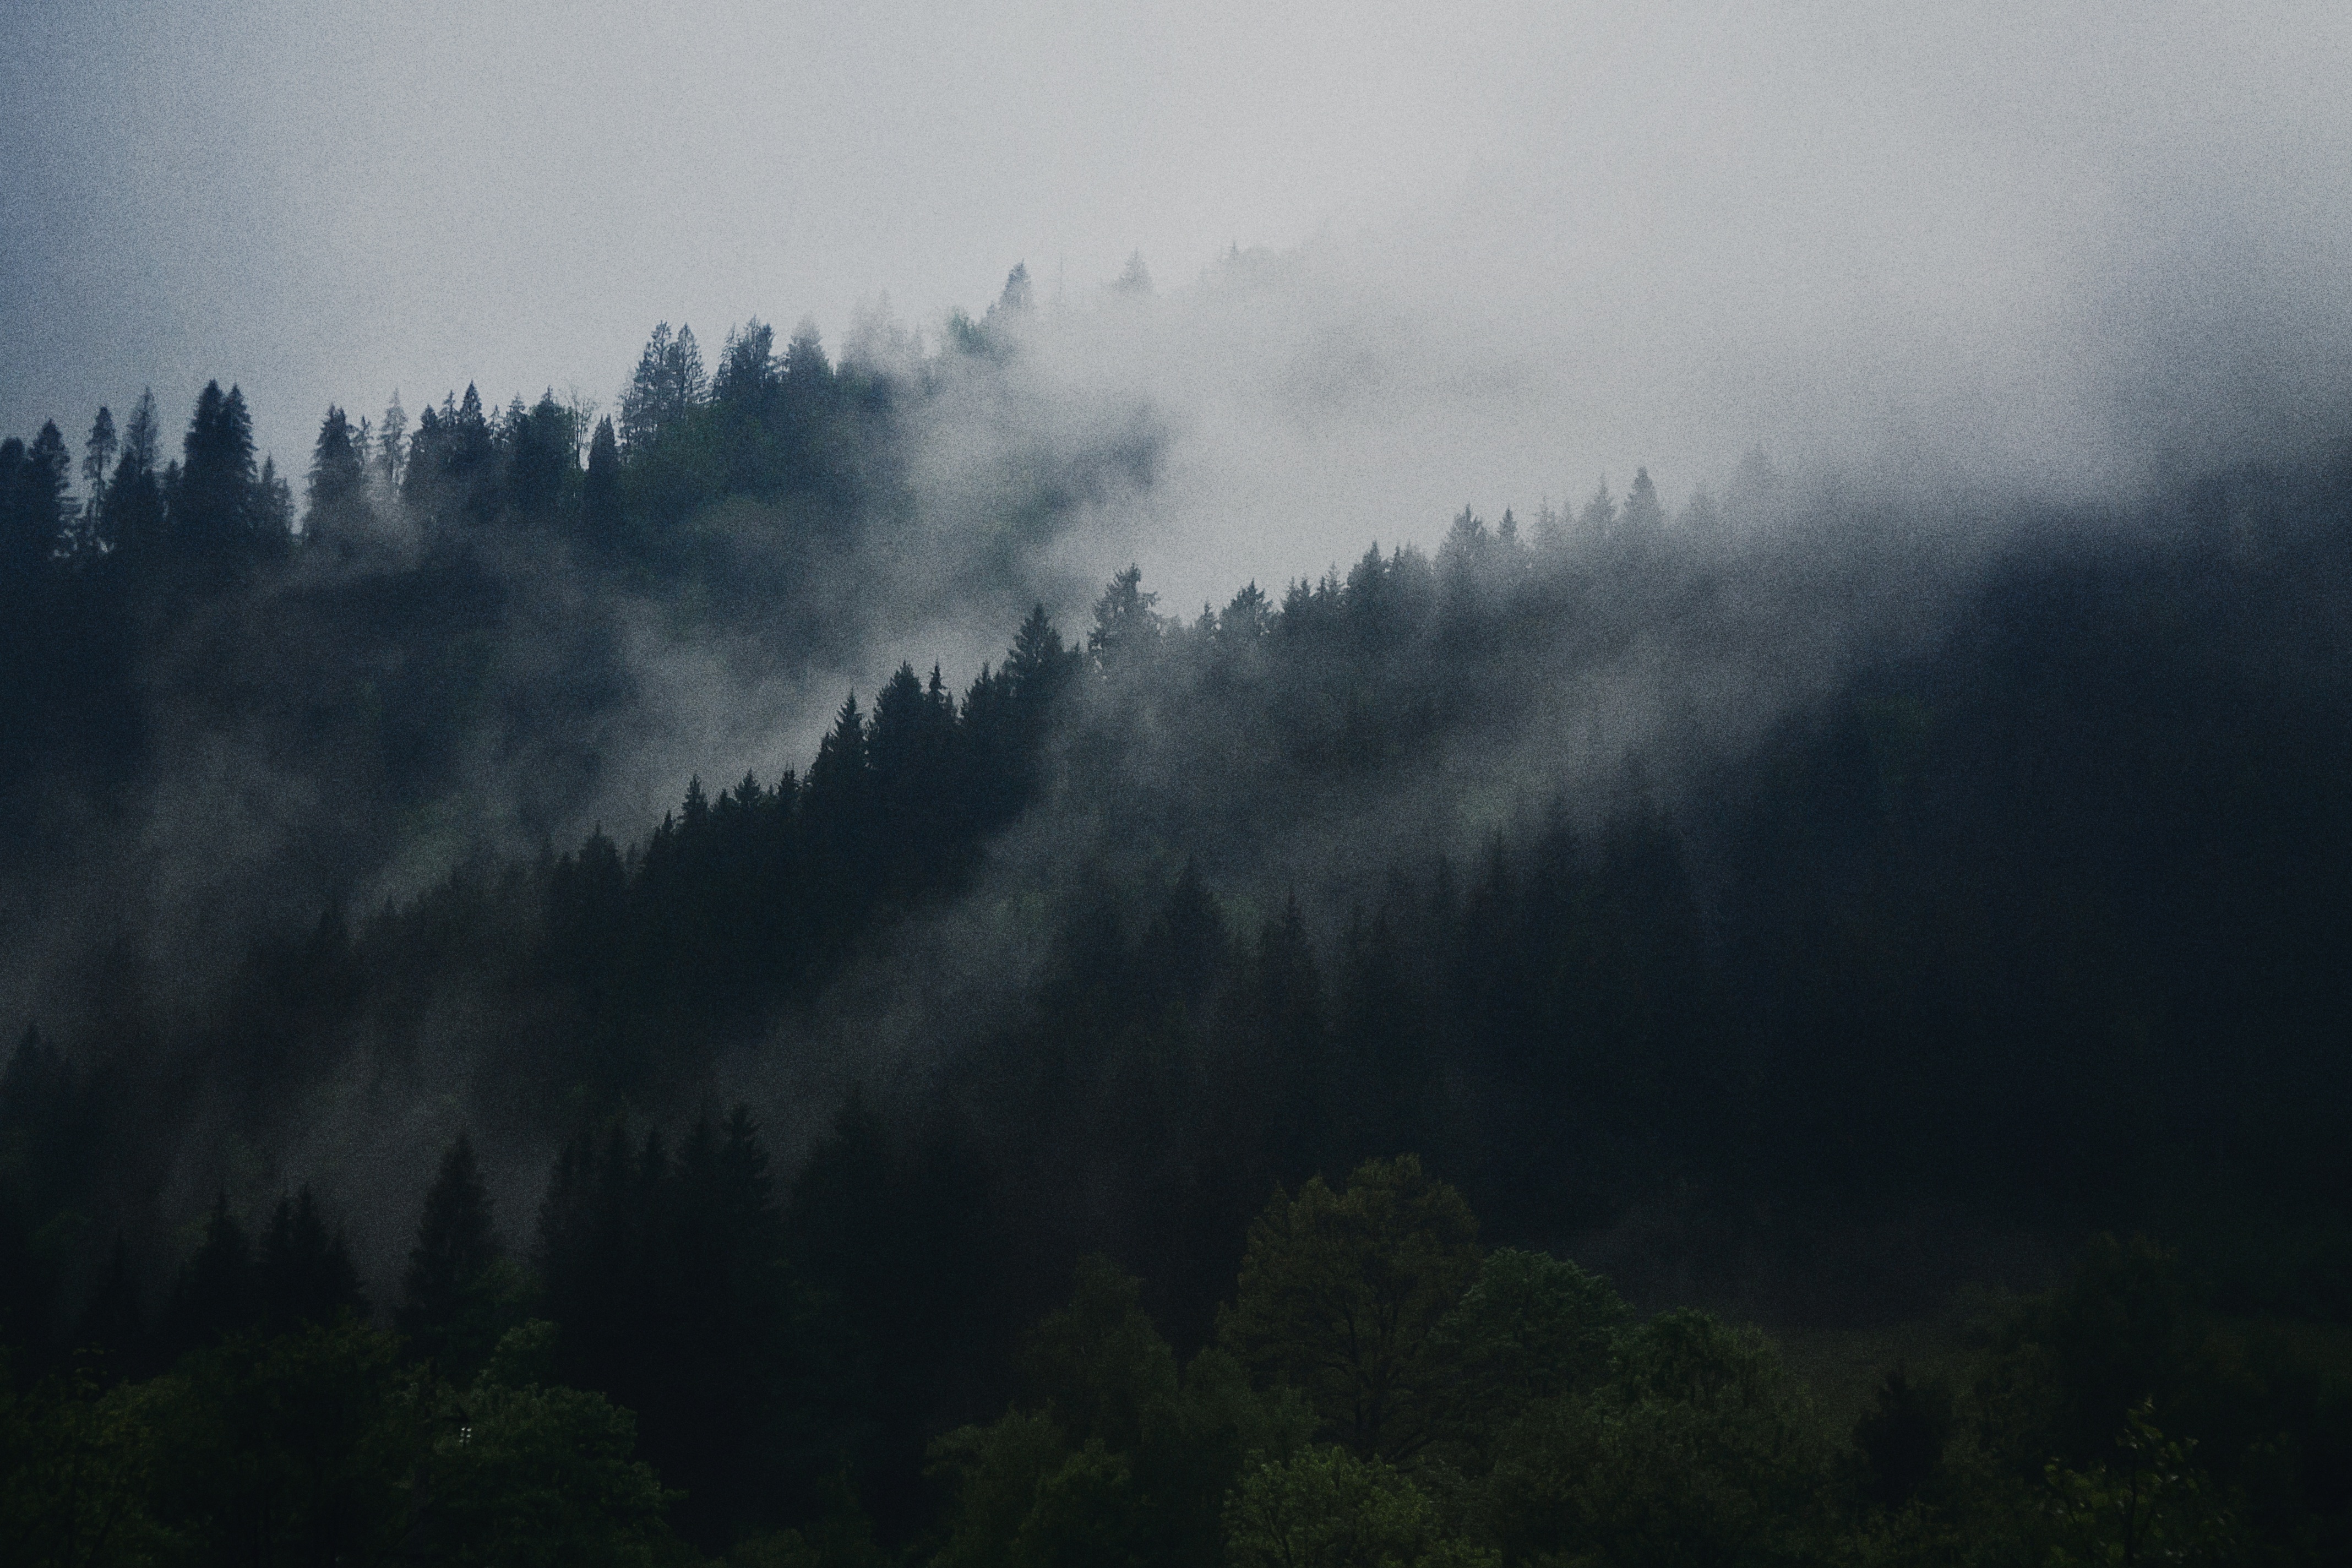
tree, nature, forest, mountain, cloud, fog, mist, morning, hill, dawn, atmosphere, mountain range, weather, haze, mountainside, habitat, geographical feature, atmospheric phenomenon, mountainous landforms